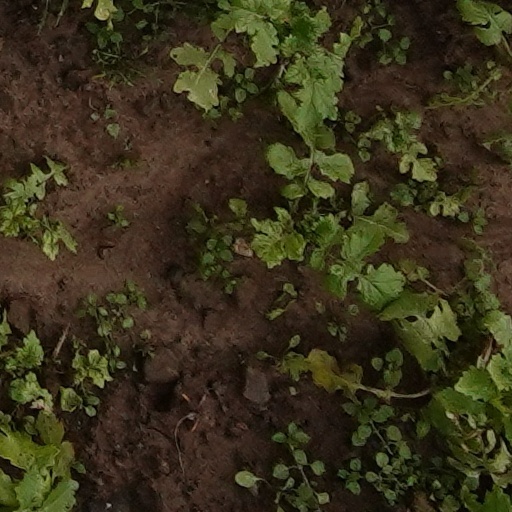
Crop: wheat